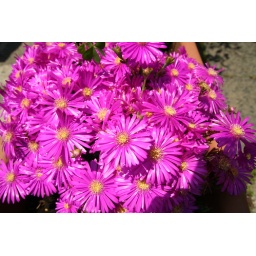
pink flowers in the sun